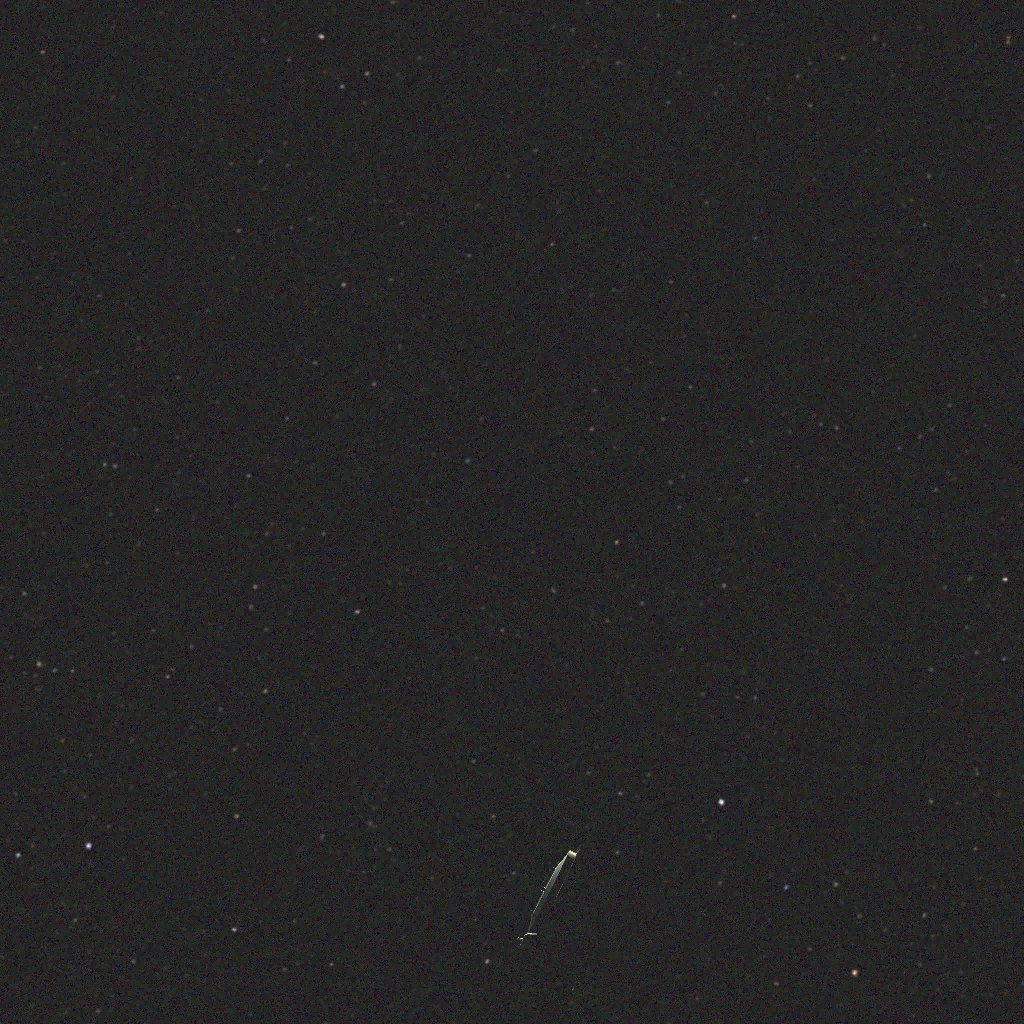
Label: cheops